Women's rights in Saudi Arabia

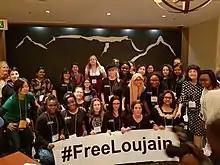
Saudi women's rights activist Loujain al-Hathloul was arrested in May 2018.

In 2019, Saudi Arabia officially banned child marriages and set the minimum age for marriage as 18 years for both women and men. In 2013, the average age at first marriage for Saudi women was 25.